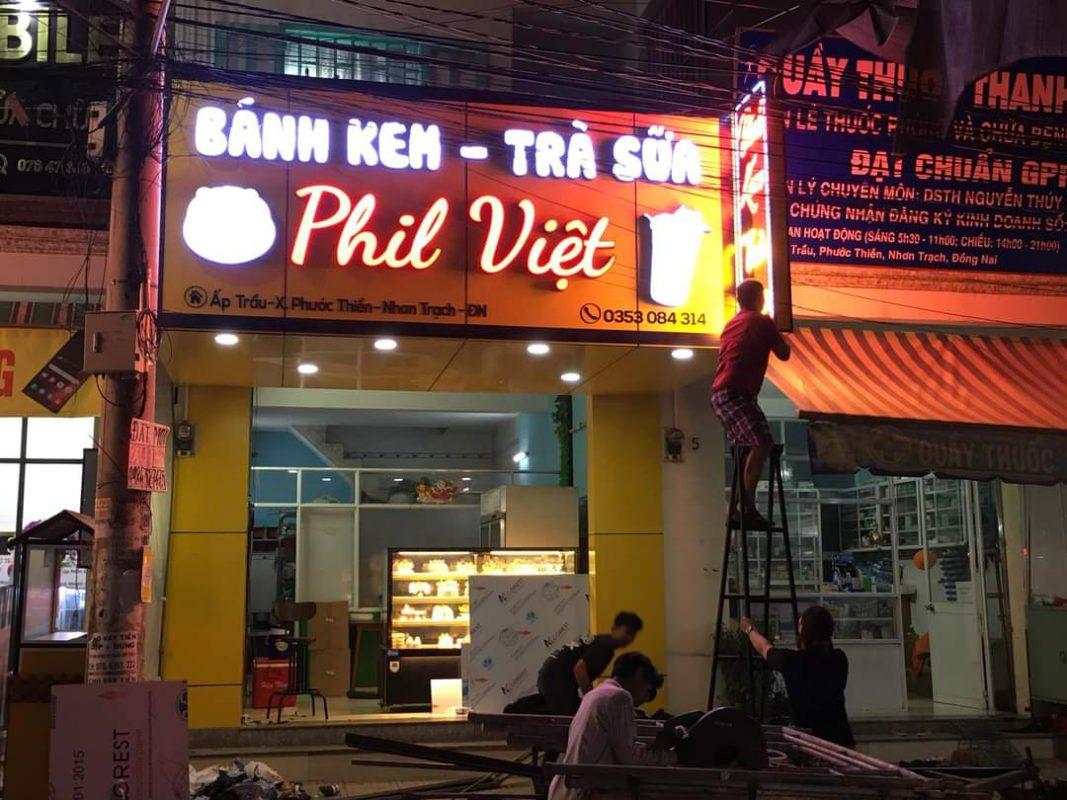
đây là khung cảnh phía trước một tiệm bánh và trà sữa